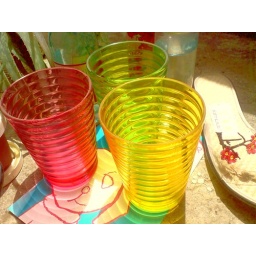
Ulaanbaatar. / watering plants by these cups is to give them the power of colors./ (1:00)